Robert Henryson

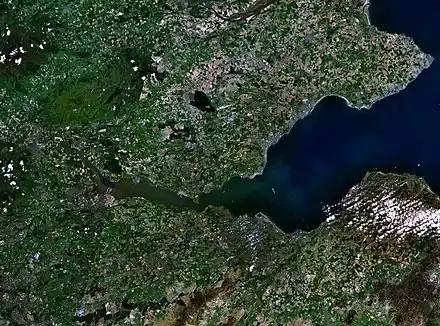
The Firth of Forth which separates Fife (north) and the Lothians (south). Dunfermline is close to the principal crossing point on the Fife side.

Robert Henryson (Middle Scots: Robert Henrysoun) was a poet who flourished in Scotland in the period c. 1460–1500. Counted among the Scots "makars", he lived in the royal burgh of Dunfermline and is a distinctive voice in the Northern Renaissance at a time when the culture was on a cusp between medieval and renaissance sensibilities. Little is known of his life, but evidence suggests that he was a teacher who had training in law and the humanities, that he had a connection with Dunfermline Abbey and that he may also have been associated for a period with Glasgow University. His poetry was composed in Middle Scots at a time when this was the state language. His writing consists mainly of narrative works. His surviving body of work amounts to almost 5000 lines.